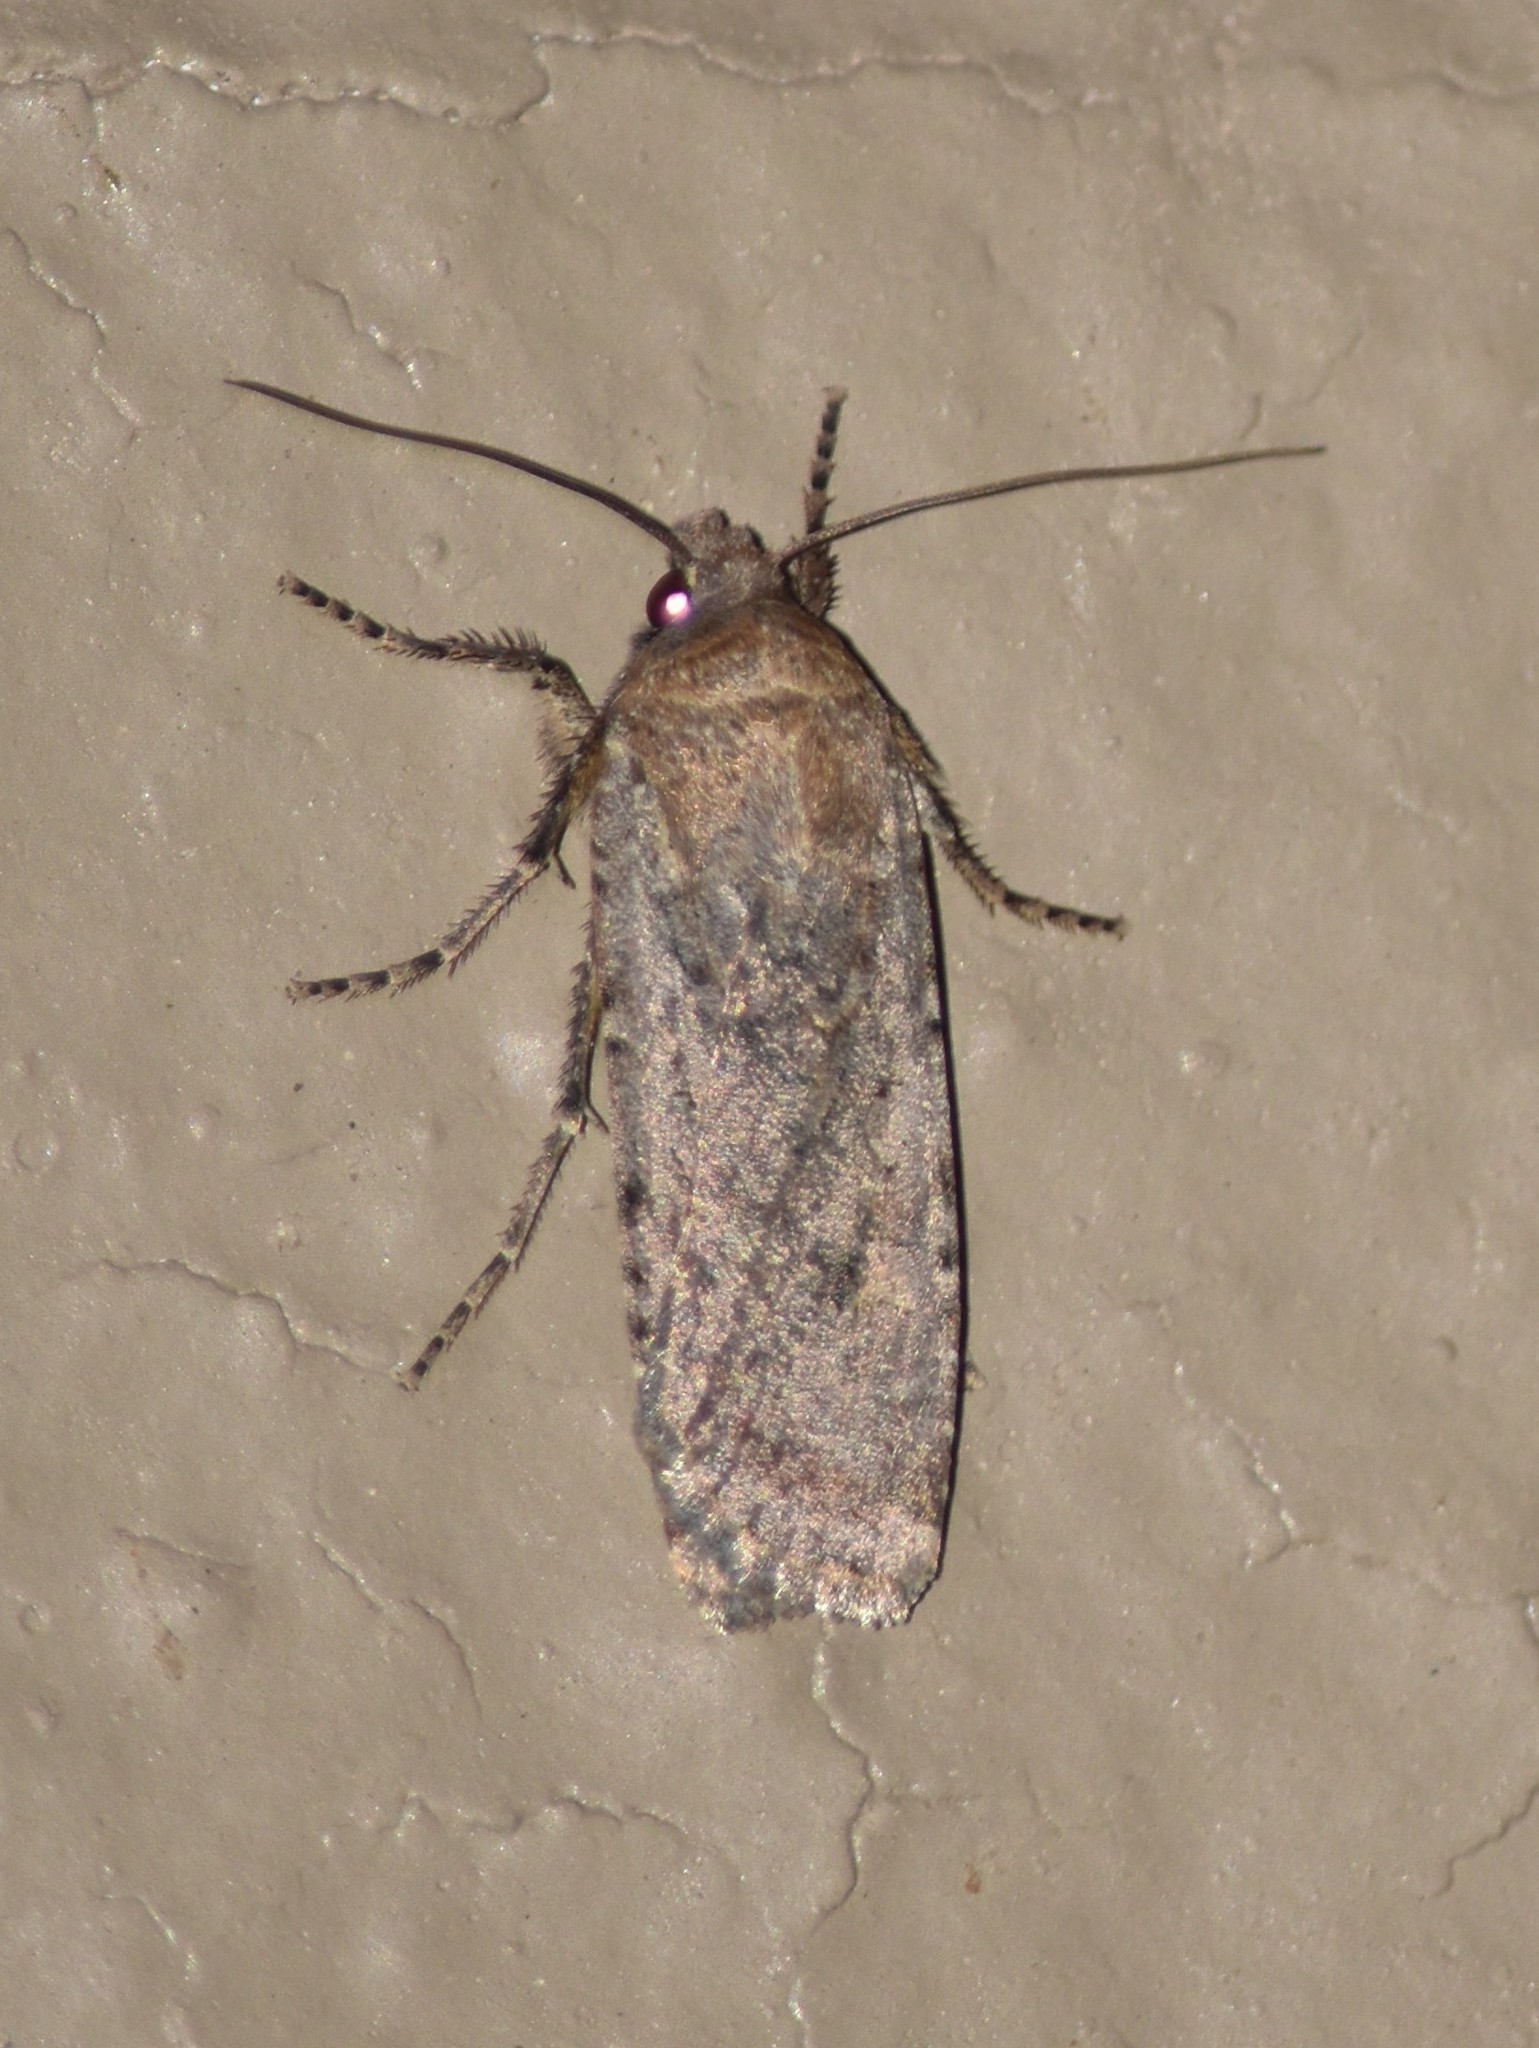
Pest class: cutworms